Clearwater, British Columbia

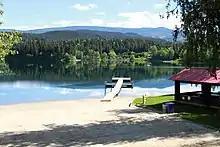
View of the beach at Dutch Lake Park

Within the city there are 7 parks; Capostinsky Park, Chad Memorial Park, Dutch Lake park, Raft River Viewing Park, Rotary Sports Park, Weyerhaeuser Pioneer Park and Wyndhaven Park. Dutch Lake Park has a beach and there are a number of water activities there in the summer as well as ice fishing in the winter.